Thundering Jets

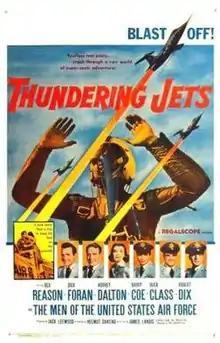
Theatrical release poster

Thundering Jets is a 1958 American drama film directed by Helmut Dantine, written by James Landis, and starring Rex Reason, Dick Foran, Audrey Dalton, Barry Coe, and Robert Dix.